History of Finland

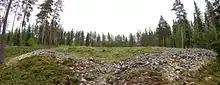
Kastelli Giant's Church in by

The last ice age in the area of the modern-day Finland ended c. 9000 BC. Starting about that time, people migrated to the area of Finland from the south and southeast. Their culture represented a mixture of Kunda, Butovo, and . At the same time, northern Finland was inhabited via the coast of Norway. The oldest confirmed evidence of post-glacial human settlements in Finland is from the area of Ristola in Lahti and from Orimattila, from c. 8900 BC. Finland has been continuously inhabited at least since the end of the last ice age up to the present. The earliest post-glacial inhabitants of the present-day area of Finland were probably mainly seasonal hunter-gatherers. Among finds is the net of Antrea, the oldest fishing net known ever to have been excavated (calibrated carbon dating: ca. 8300 BC).